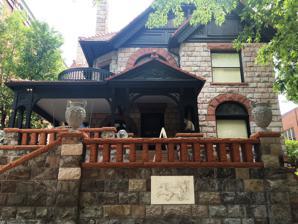
Building: Molly Brown House
Country: United States of America
Year built: 1887
Historic house in Colorado, United States Exterior of the 1889 Home Owned by Margaret Brown - 2019 United States historic place Molly Brown House U.S. National Register of Historic Places Colorado State Register of Historic Properties Front of the house before restoration and painting completed in 2018 Show map of Colorado Show map of the United States Location 1340 Pennsylvania St., Denver , Colorado Coordinates 39°44′15.0″N 104°58′50.6″W / 39.737500°N 104.980722°W / 39.737500; -104.980722 Area less than one acre Built 1889 Architect William A. Lang ,  Land Developers John W. Smith and George W. Clayton Architectural style Queen Anne Richardsonian Romanesque NRHP reference No. 72000269 CSRHP No. 5DV.178 Added to NRHP February 1, 1972 The Molly Brown House Museum (also known as House of Lions ) is a house in Denver, Colorado , United States that was the home of American philanthropist, activist, and socialite Margaret Brown . She survived the sinking of the RMS Titanic and was known as the "Heroine of the Titanic" for her service to survivors. She later became known as "The Unsinkable Molly Brown". The museum is her former home and presents exhibits interpreting her life, Victorian Denver and historic preservation. The house was listed on the National Register of Historic Places in 1972. It is designated as a Denver Landmark . History The house was designed by architect William A. Lang , and built in 1889, incorporating several popular styles of the period, including Queen Anne style architecture in the United States and Richardsonian Romanesque for the original owners Isaac and Mary Large. After the repeal of the Sherman Silver Purchase Act in 1893, the Large family sold the house. It was purchased by James Joseph Brown (J.J.), Margaret's husband, in 1894 for US$30,000 and the title was transferred to Margaret in 1898, possibly due to J.J.'s deteriorating health. The Molly Brown House Museum Margaret and the family traveled frequently, and so the house was often rented out. In 1902, it was the governor's mansion for the Governor of Colorado and his family (Margaret invited the governor and his family to use her home while the governor's mansion was undergoing remodeling). In 1926, Margaret turned the home into a boarding house under the supervision of her housekeeper. The house was sold after Margaret's death in 1932, for $6,000. The home then became a rooming house for men, a Jane Addams Hull House settlement, and rooms and apartments for rent. Restoration and after The house continued to deteriorate and by 1970 concerns arose about its impending demolition, but a group of concerned citizens formed Historic Denver, Inc. , raising the funds for the house to be restored to its former state. While restoring the home, the group used architectural research, paint chip analysis, and original photographs taken in 1910 as guides. The home is owned by Historic Denver, Inc., and public tours are run daily for a fee. It has been a museum since 1971. National Votes for Women Trail marker outside the Molly Brown House Museum There is a trail marker outside the home as part of the National Votes for Women Trail; the marker was stolen in November 2023, but was found later that month. Interior doorknob Fireplace detail Brown Family Photo House 1889 Captain Rostron and Margaret Brown with the Loving Cup Votes for Women Stained Glass Detail See also The Molly Brown Summer House References